Battle of Grčarice

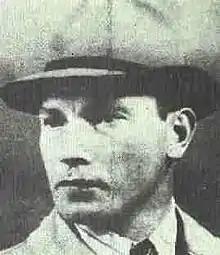
Karl Novak in the 1930s, commander of all Chetnik detachments in Slovenia

The commander of all Chetniks in Slovenia was Karl Novak. Most of Slovene Chetniks in Grčarice were members of the Sokol movement. Chetnik detachment in Grčarice was the main Slovene Chetnik group. Their number grew from 50 initially to 350. Their official name was Dolenjska Chetnik Detachment while they were also known as the "Central Chetnik Detachment" About 60 of them were officers or non-commissioned officers. Dolenjska Chetnik Detachment was commanded by the Major Danilo Borut Koprivica. It had four battalions, the first commanded by Captain Pavle Vošmar Vidmar, the second by Milan Kranjc, third by Marjan Strniša and fourth by Stanko Abram.